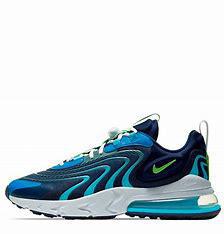
Brand: Nike
Model: Air Max 270 React ENG